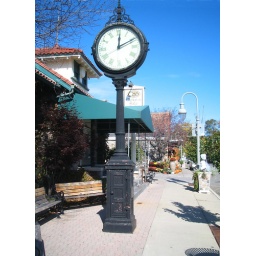
Sidewalk clock in front of the former post office in Clarkston, Michigan